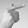
ASL letter: G